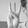
ASL letter: W